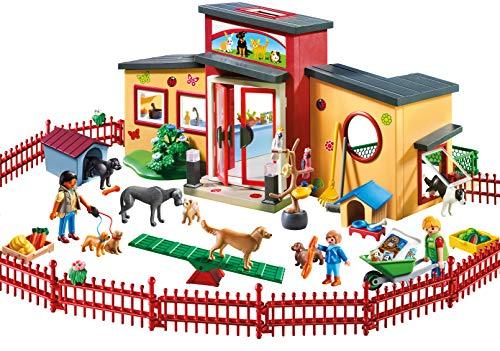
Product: PLAYMOBIL Tiny Paws Pet Hotel
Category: Toys & Games | Toy Figures & Playsets | Playsets & Vehicles | Playsets
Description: Take your pet for a relaxing stay at the tiny paws pet hotel.
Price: $69.99
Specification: ProductDimensions:20.3x13.7x4.9inches|ItemWeight:2.2pounds|ShippingWeight:3.06pounds(Viewshippingratesandpolicies)|ASIN:B0766CKZ9P|Californiaresidents:ClickhereforProposition65warning|Itemmodelnumber:9275|Manufacturerrecommendedage:4-9years